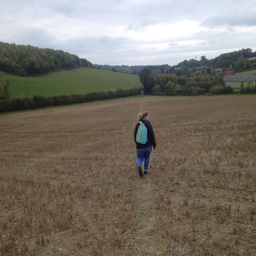
person walks away from the camera through fields .